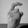
ASL letter: X